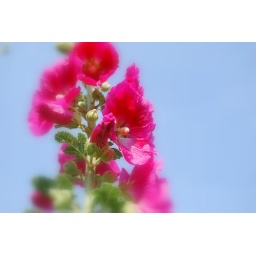
Hollyhock in soft focus on blue Colorado sky